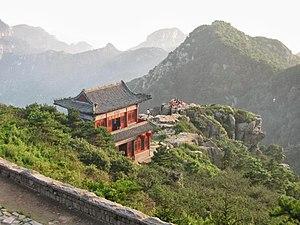
Le Shandong est une province de l'est de la Chine, sur la mer Jaune et le golfe de Bohai. Avec plus de 100 millions d'habitants, c'est l'une des provinces les plus peuplées du pays. Bien que situé au sud de Pékin, on considère que le Shandong fait partie de la Chine du Nord. Son chef-lieu est Jinan. La partie est de la province, la péninsule du Shandong où se trouve la ville de Qingdao, bénéficie d'importants investissements étrangers. C'est dans le Shandong, alors nommé pays de Lu, que vécut et mourut Confucius.